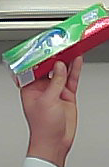
Product: colgate_toothpaste